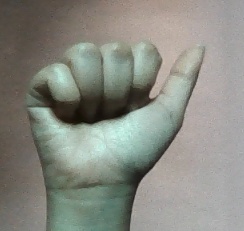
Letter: dhad